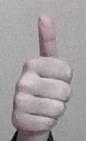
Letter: aleff